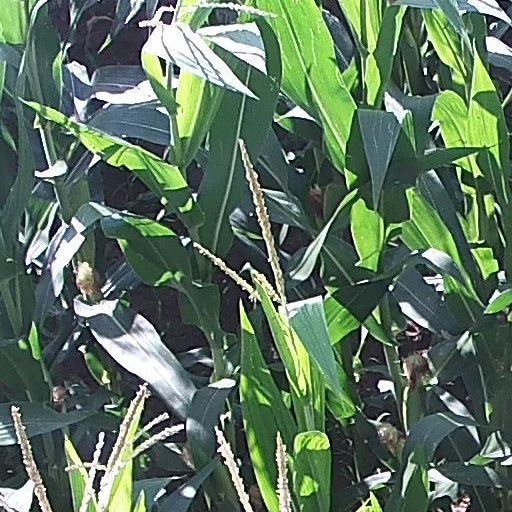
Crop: maize; corn